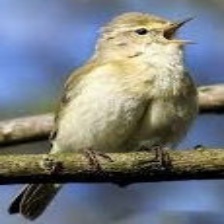
Species: NORTHERN BEARDLESS TYRANNULET
Scientific name: CAMPTOSTOMA IMBERBE